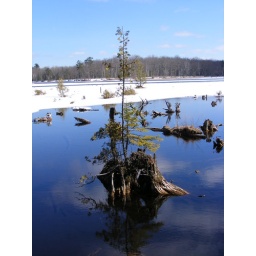
A thriving young tree on water beside Iargo Springs. Mid March